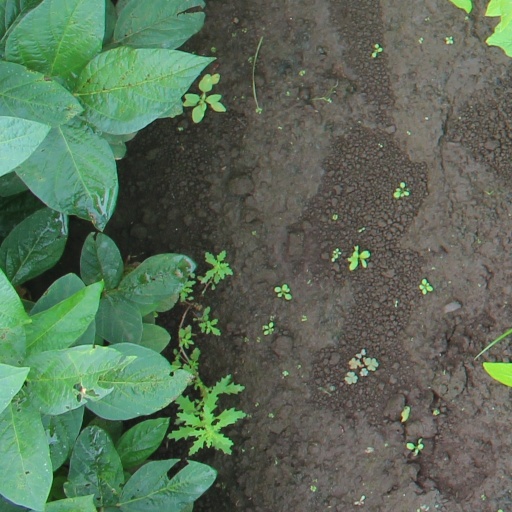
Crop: soybean